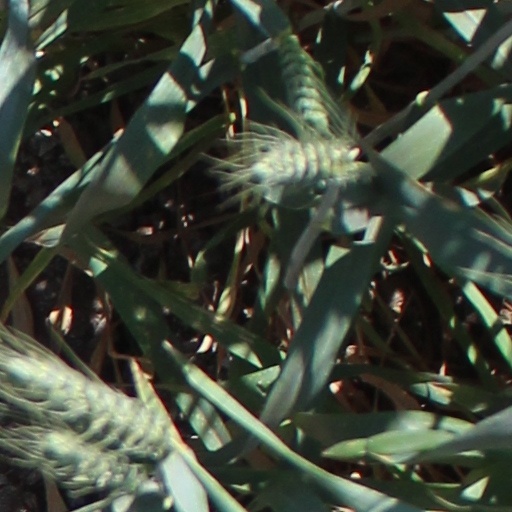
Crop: wheat